Answer in natural language. How many Windows are visible in the scene? Choose between the following options: 4, 0, 2, 2 or 3
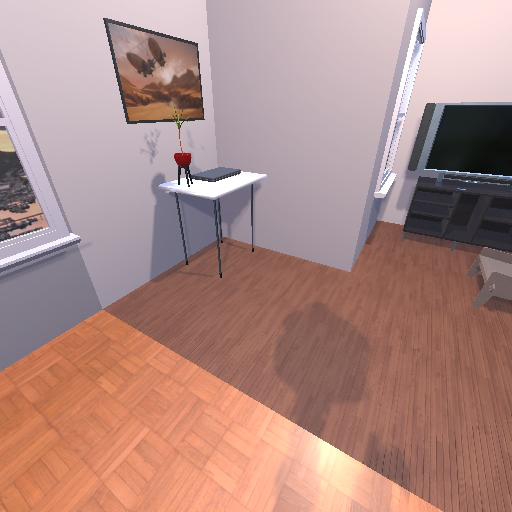
<answer>2</answer>